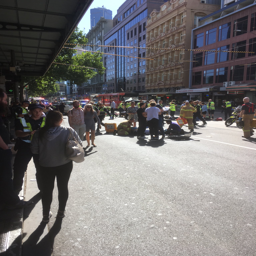
scene on suv has gone through pedestrians and crashed into tram stop , wrote a reporter for australian suburb .